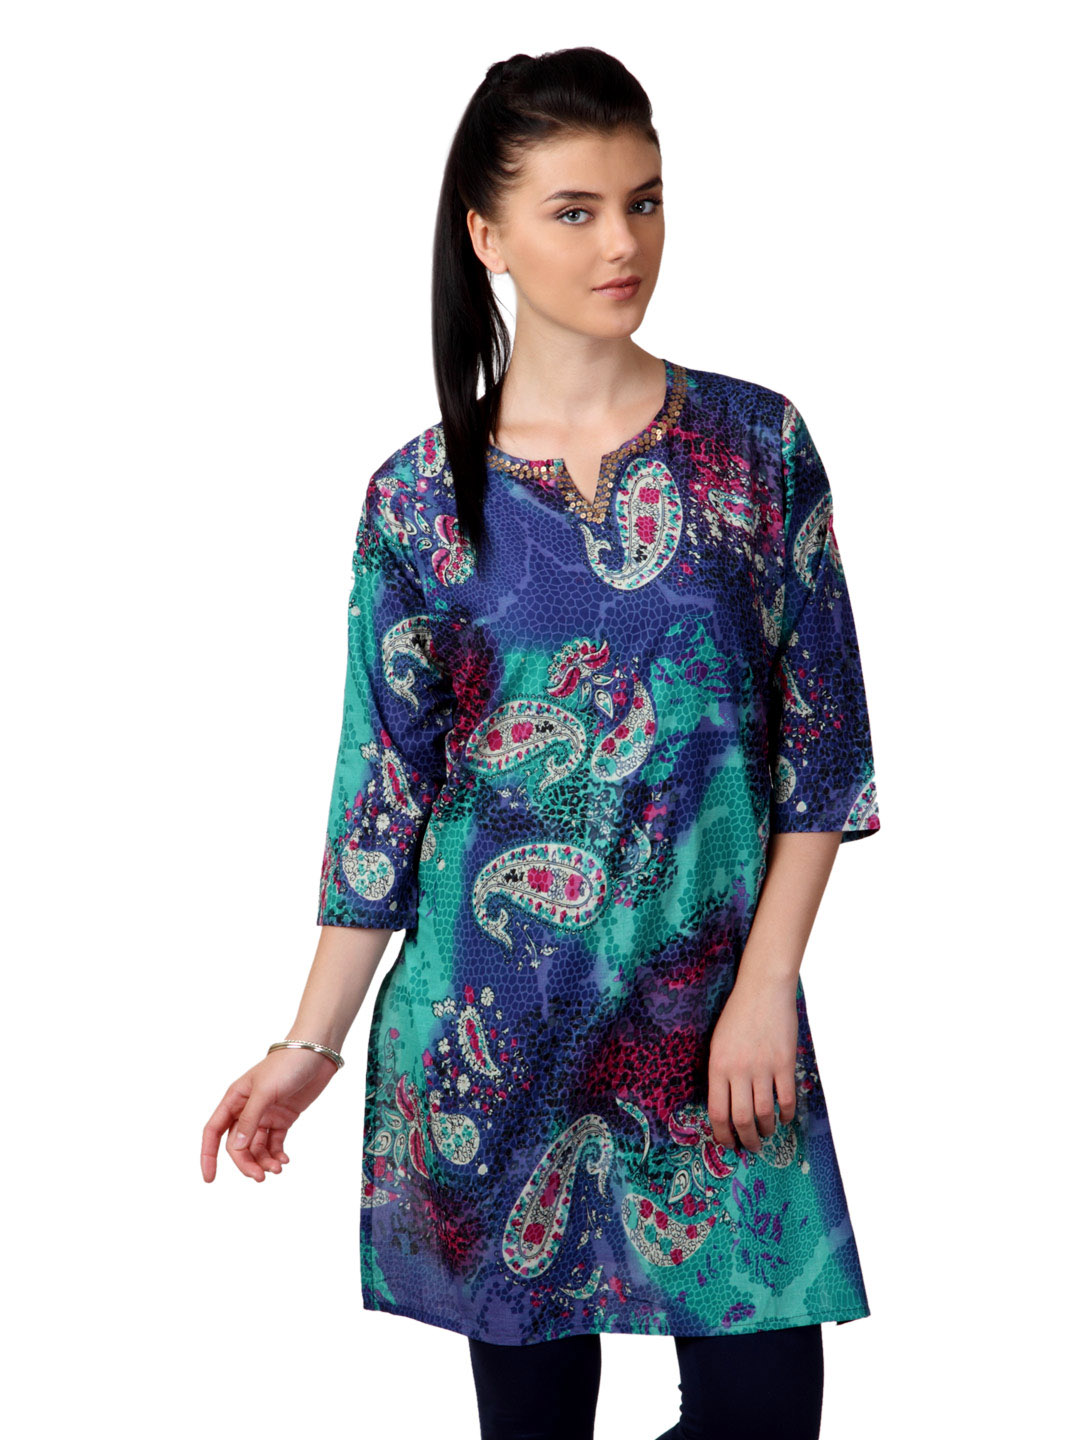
Shree Women Multicoloured Printed Kurta
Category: Apparel / Topwear / Kurtas
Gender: Women
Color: Multi
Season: Fall 2012
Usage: Ethnic